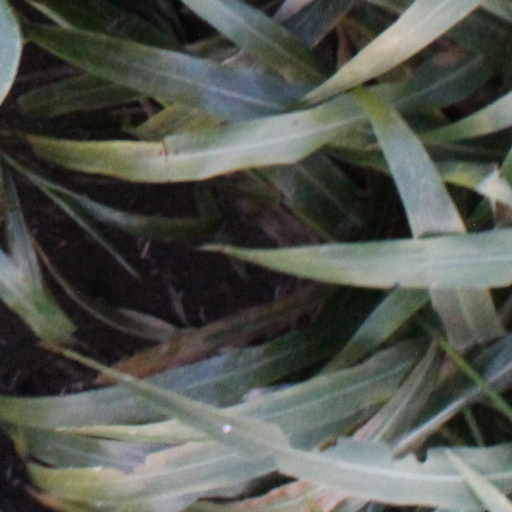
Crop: sorghum